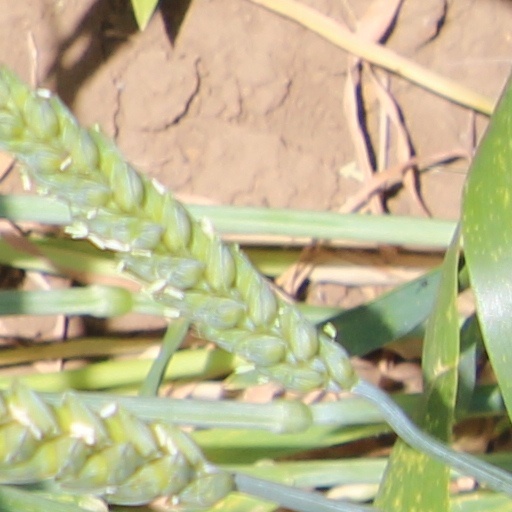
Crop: wheat